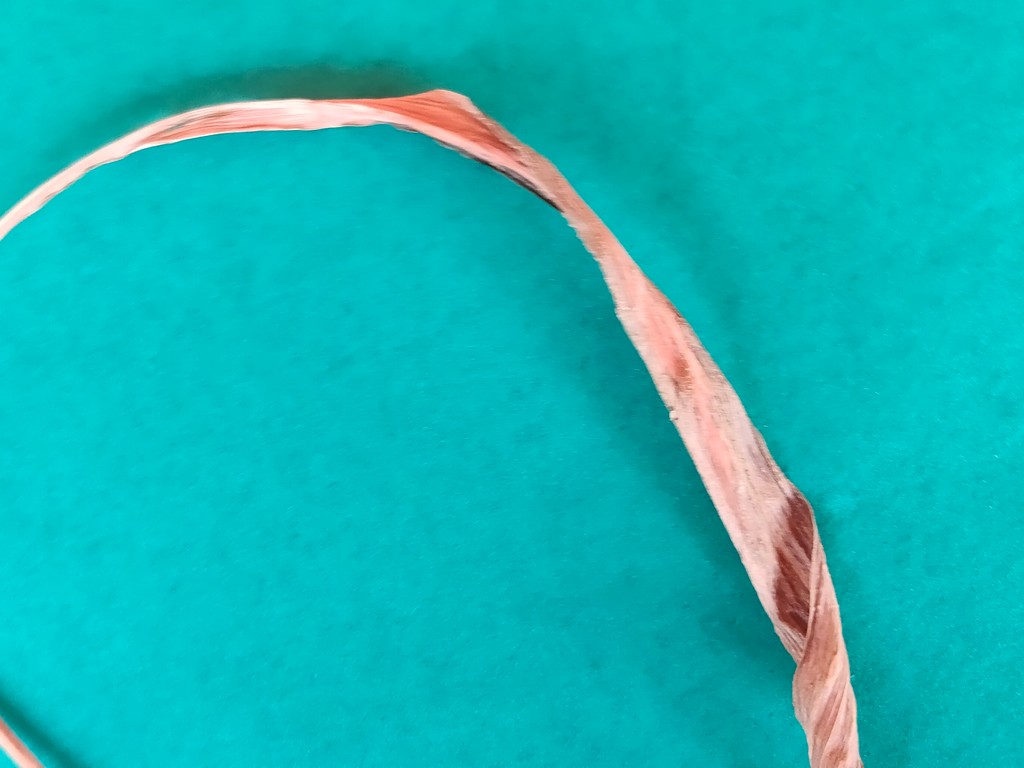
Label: Dried